Jacques-Louis David

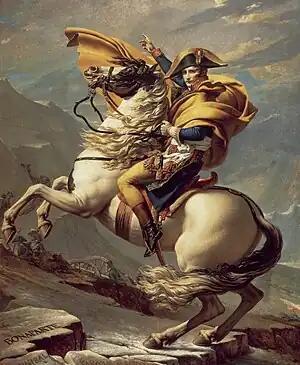
"Napoleon at the Saint-Bernard Pass" by Jacques-Louis David (1801)

After the King's execution, war broke out between the new Republic and virtually every major power in Europe. David, as a member of the Committee of General Security, contributed directly to the Reign of Terror. David organized his last festival: the festival of the Supreme Being. Robespierre had realized what a tremendous propaganda tool these festivals were, and he decided to create a new religion, mixing moral ideas with the Republic and based on the ideas of Rousseau. This process had already begun by confiscating church lands and requiring priests to take an oath to the state. The festivals, called fêtes, would be the method of indoctrination. On the appointed day, 20 Prairial by the revolutionary calendar, Robespierre spoke, descended steps, and with a torch presented to him by David, incinerated a cardboard image symbolizing atheism, revealing an image of wisdom underneath.